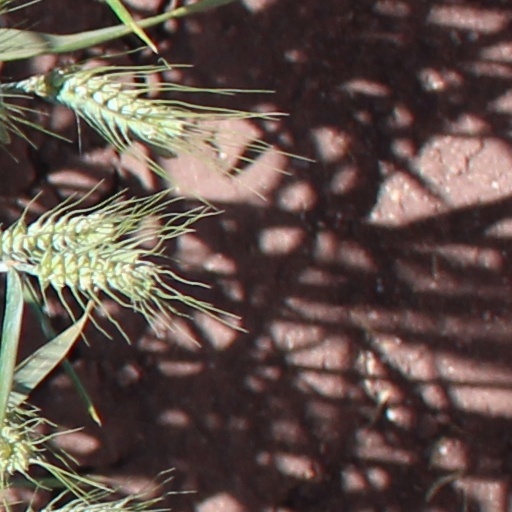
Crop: wheat